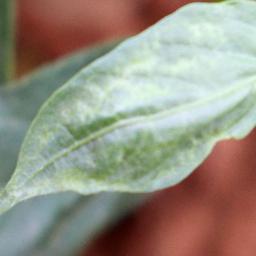
Label: healthy